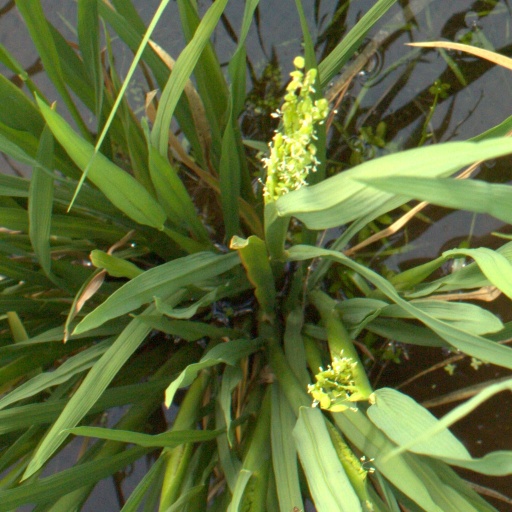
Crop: rice